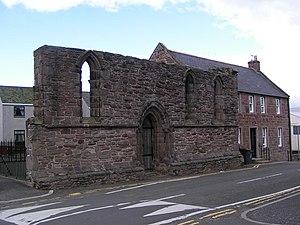
Le synode de Vienne, après ceux de Béziers et d'Albi, rappelle que le droit canonique interdit rigoureusement aux chrétiens de se faire soigner par un médecin juif, prohibition qui reste généralement ignorée.